Arrhinia

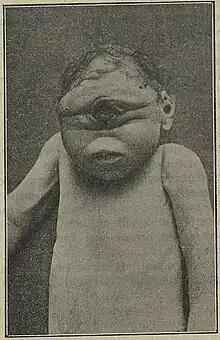
Infant with full Arrhinia in Cyclopia

The phenomenon of congenital arrhinia, which refers to the complete absence of the nose from birth, was initially documented in French literature during the 1800s. Over time, a few additional cases of individuals born with congenital arrhinia, some with accompanying eye defects and others without, were reported in medical literature from the early to mid-1900s.